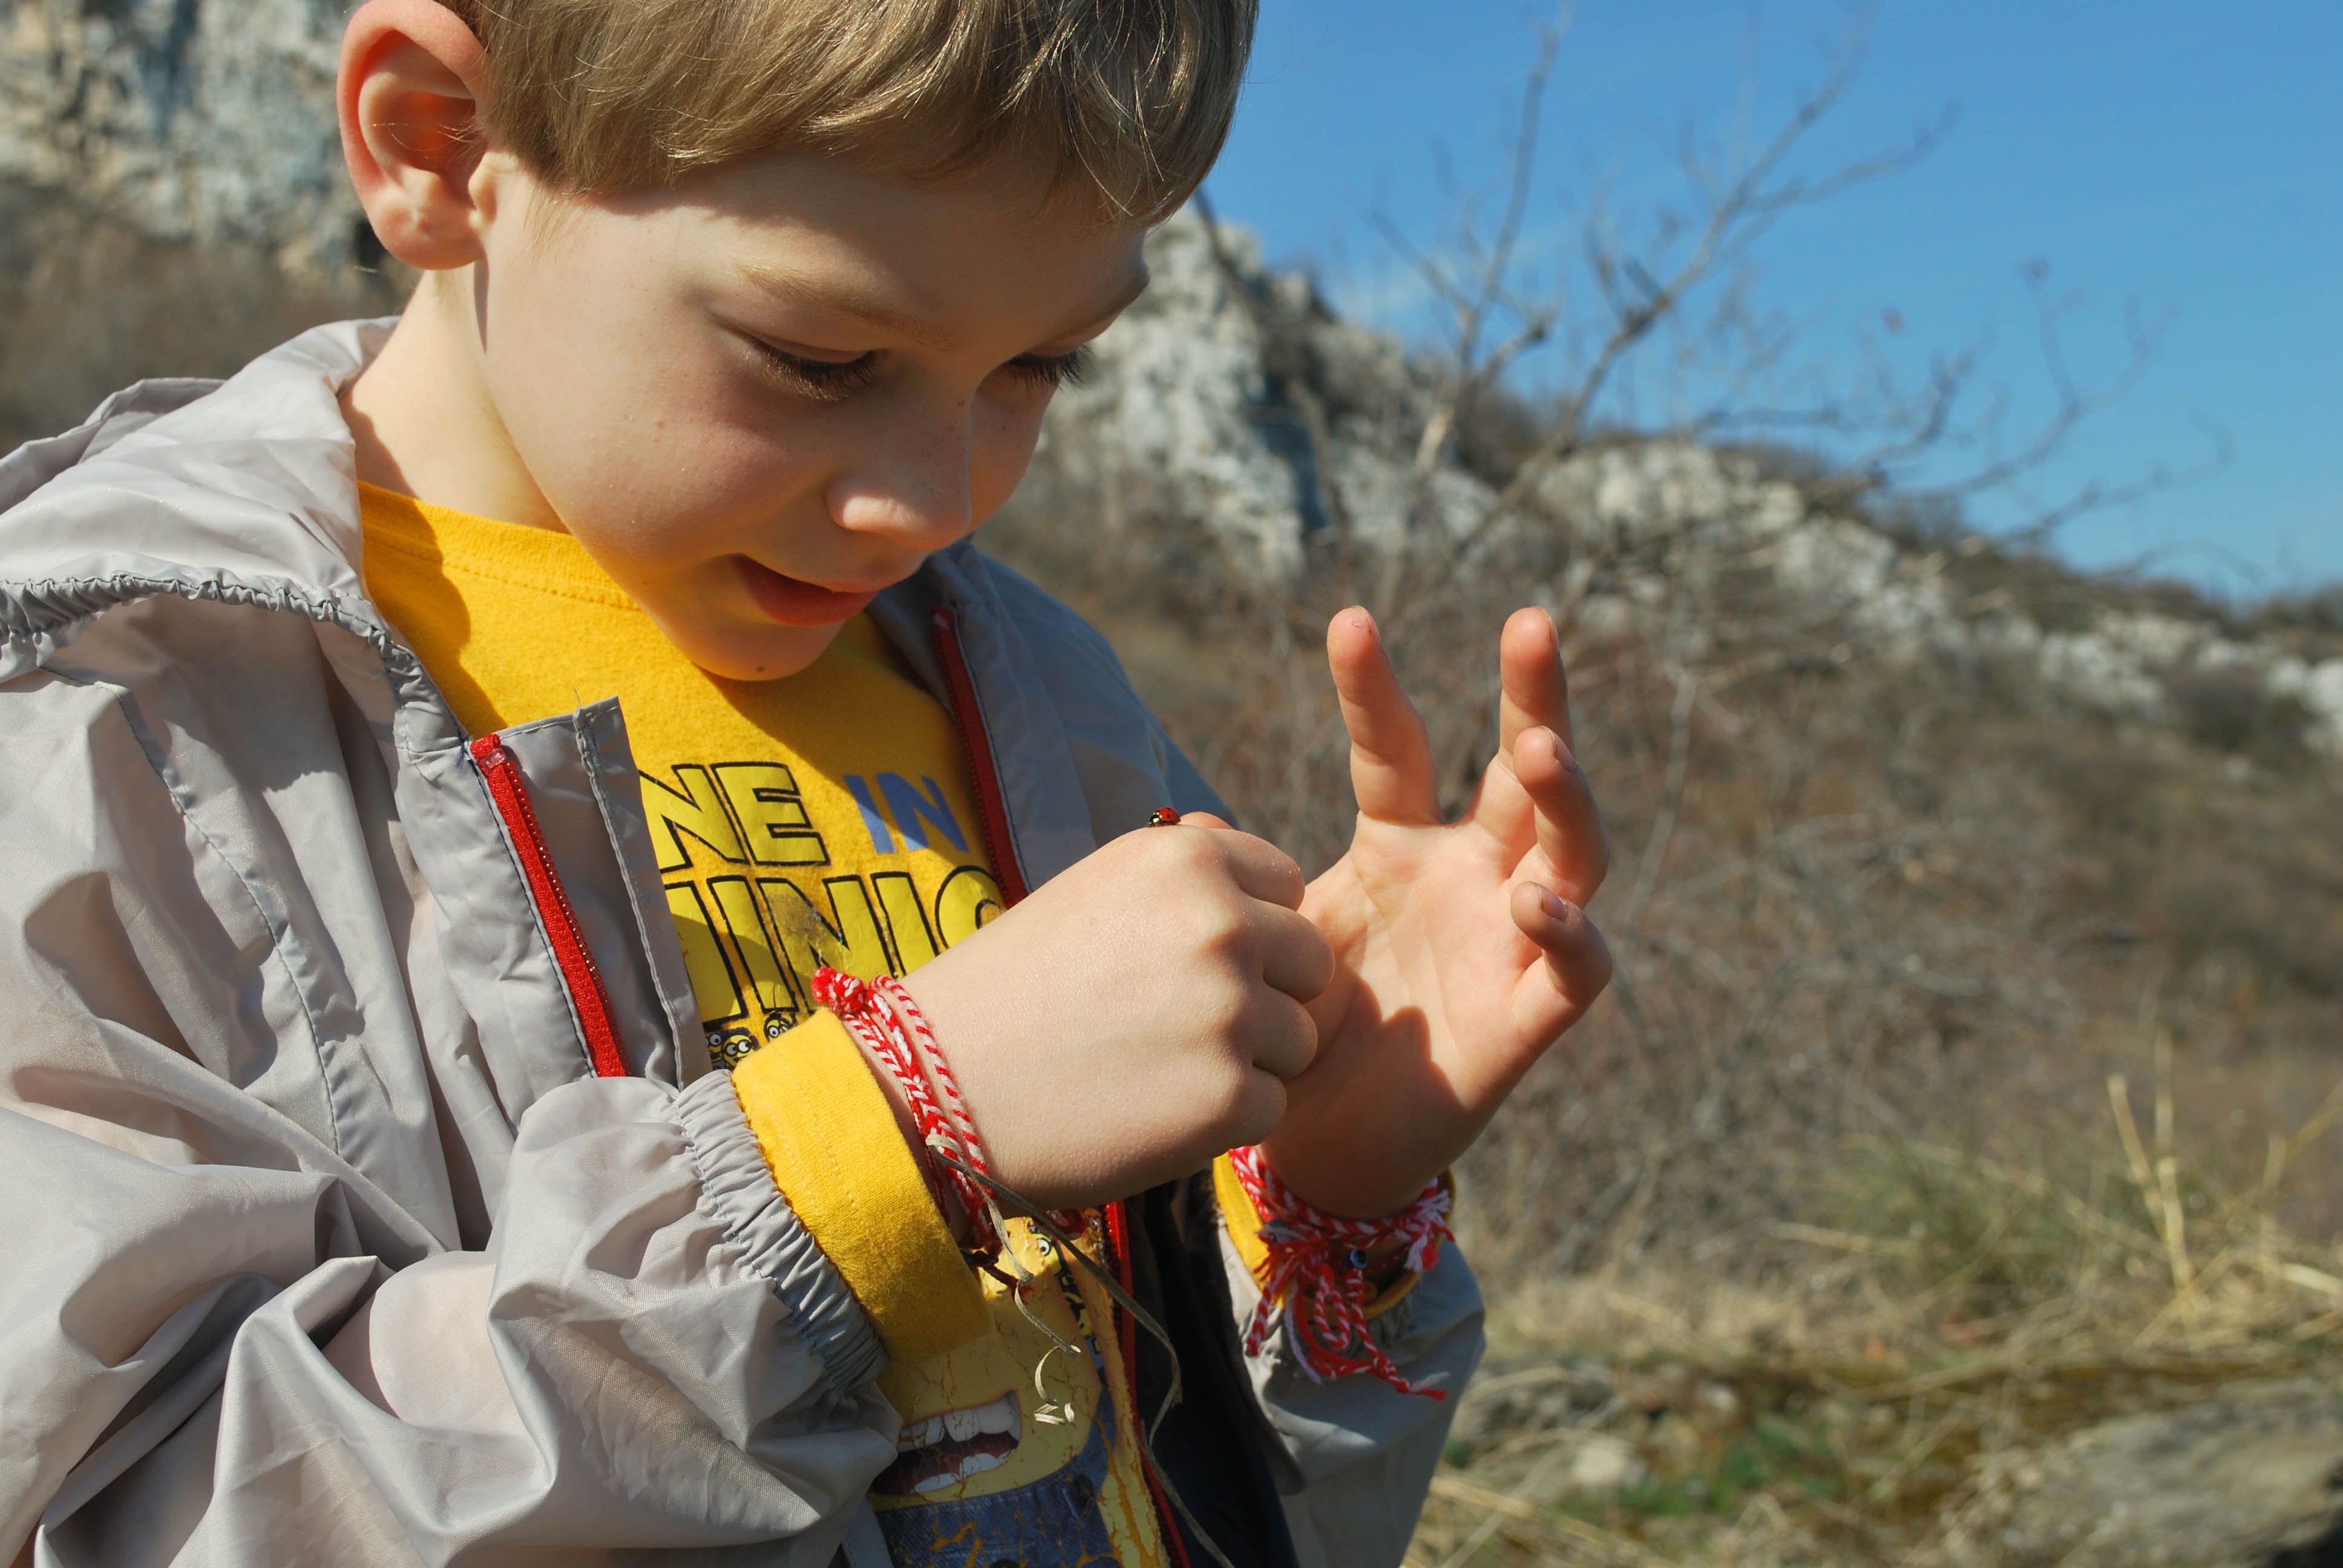
nature, person, people, play, boy, spring, holiday, child, ladybug, outside, happy, toddler, march, exploring, learning, bulgaria, observe, martenichki